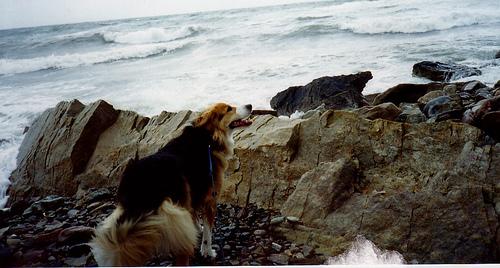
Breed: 227-n000094-collie